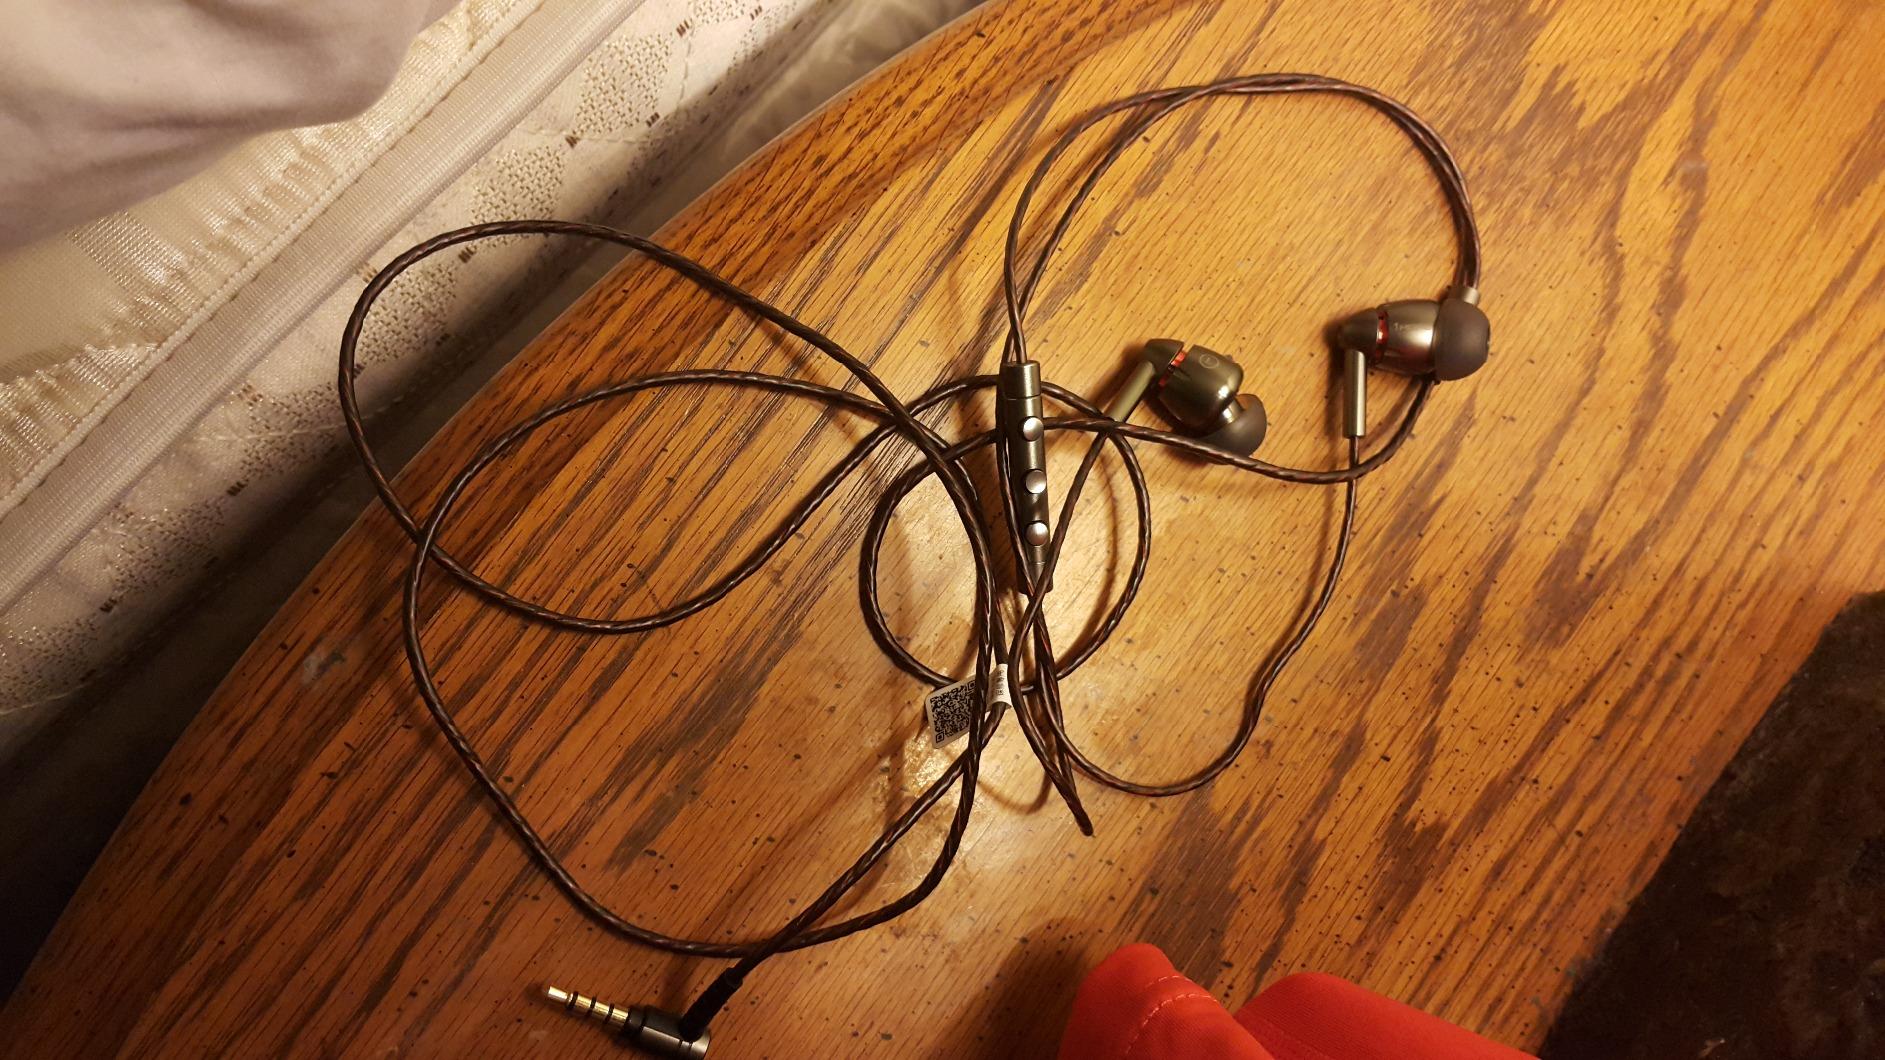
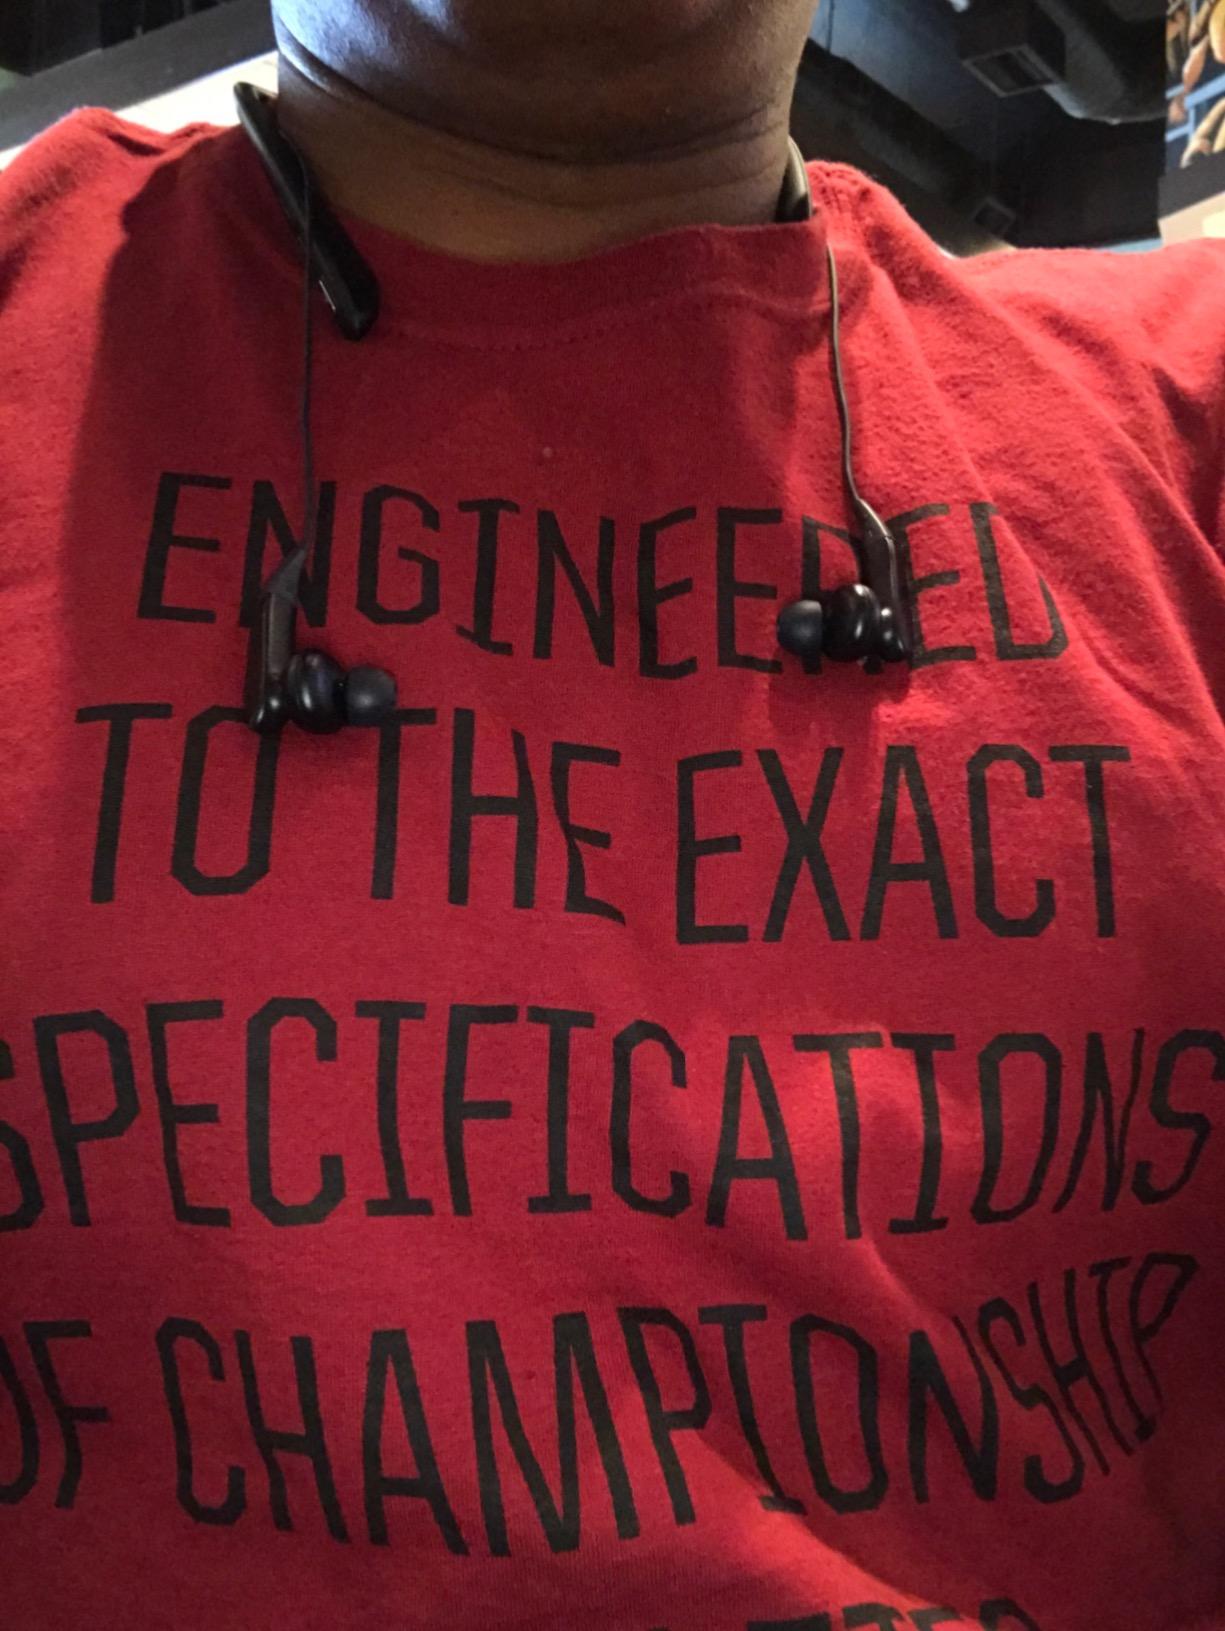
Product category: headphones
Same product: no